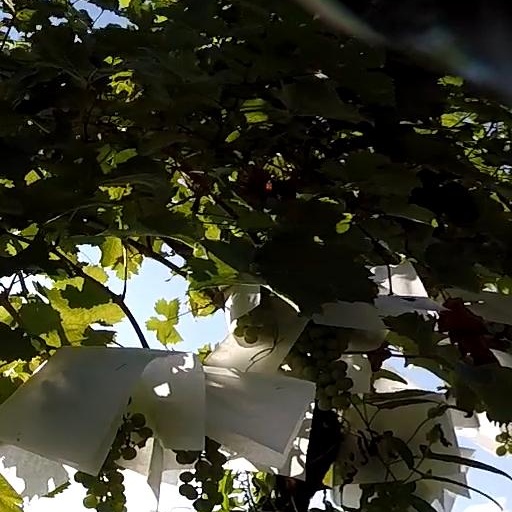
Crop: grape